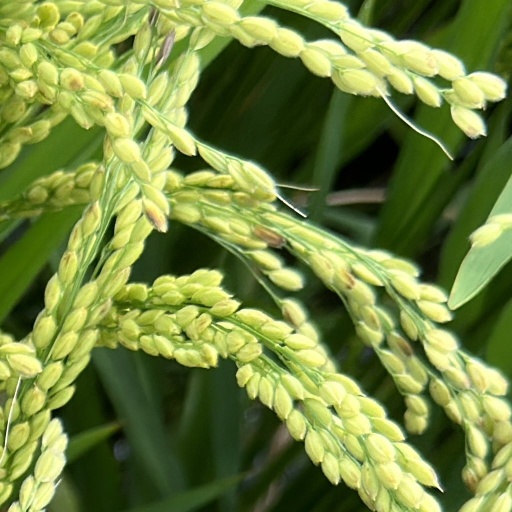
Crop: rice